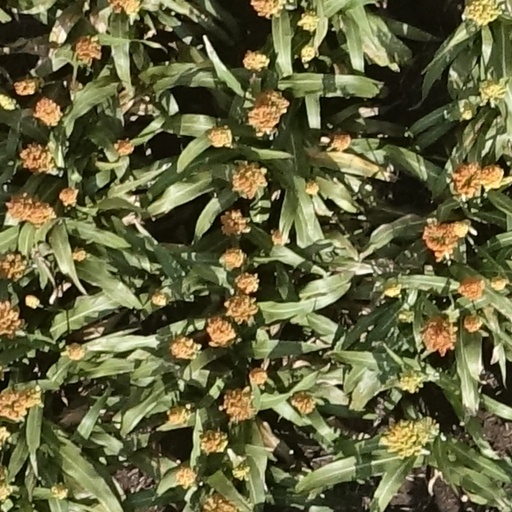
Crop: sorghum